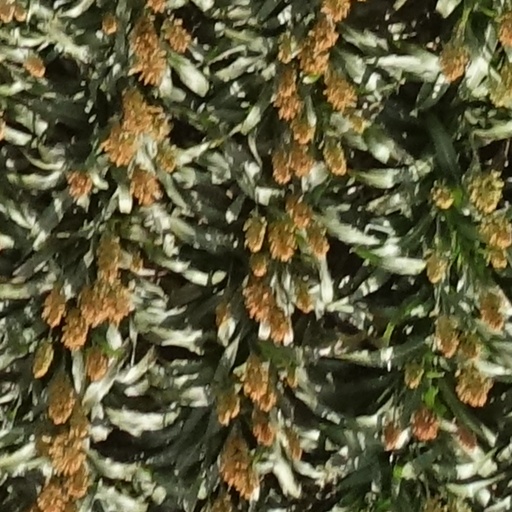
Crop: sorghum